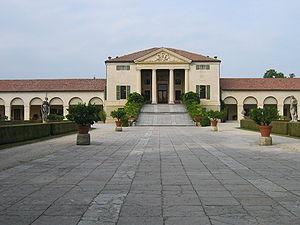
Le palladianisme est un style architectural originaire de Vénétie lancé par l'architecte italien Andrea Palladio à l'époque de la Renaissance ; il s'applique également aux édifices s'en inspirant au milieu du XVIIᵉ siècle. Un renouveau a lieu à partir du XVIIIᵉ siècle ; on emploiera alors l'expression néo-palladianisme, sans qu'on puisse constater une synthèse réelle avec les styles locaux.